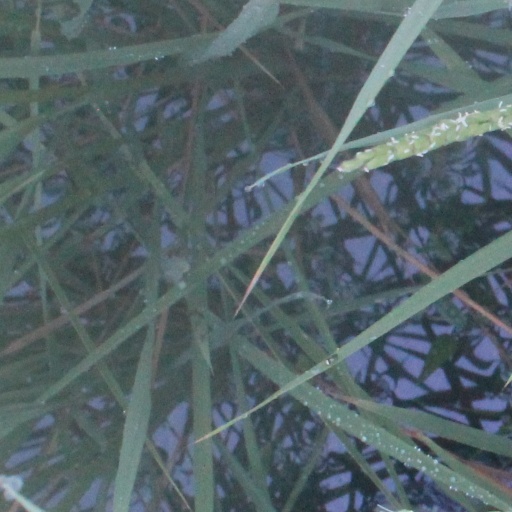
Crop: rice